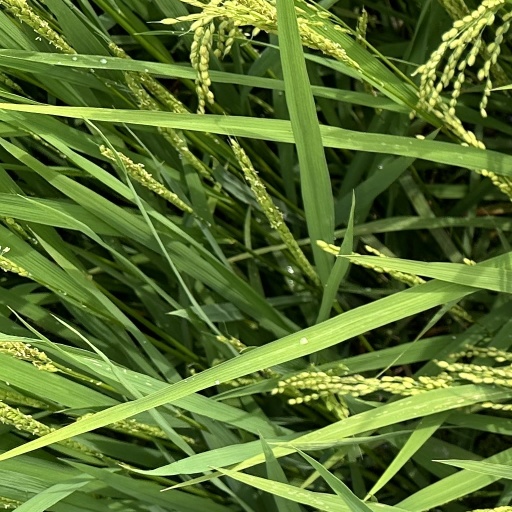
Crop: rice